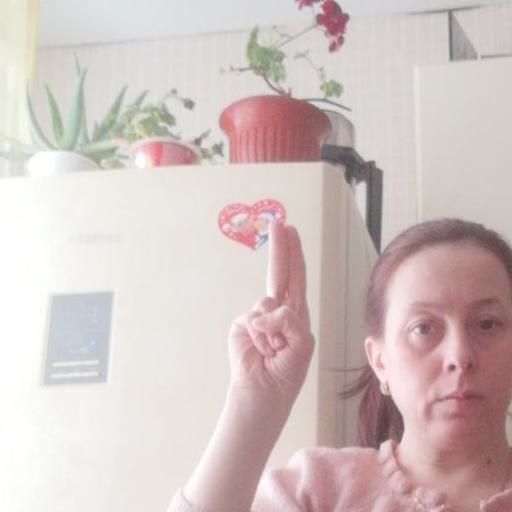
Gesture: two_up